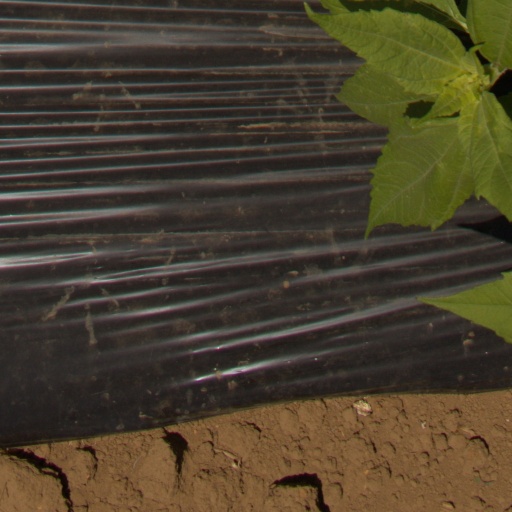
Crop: Jerusalem artichoke